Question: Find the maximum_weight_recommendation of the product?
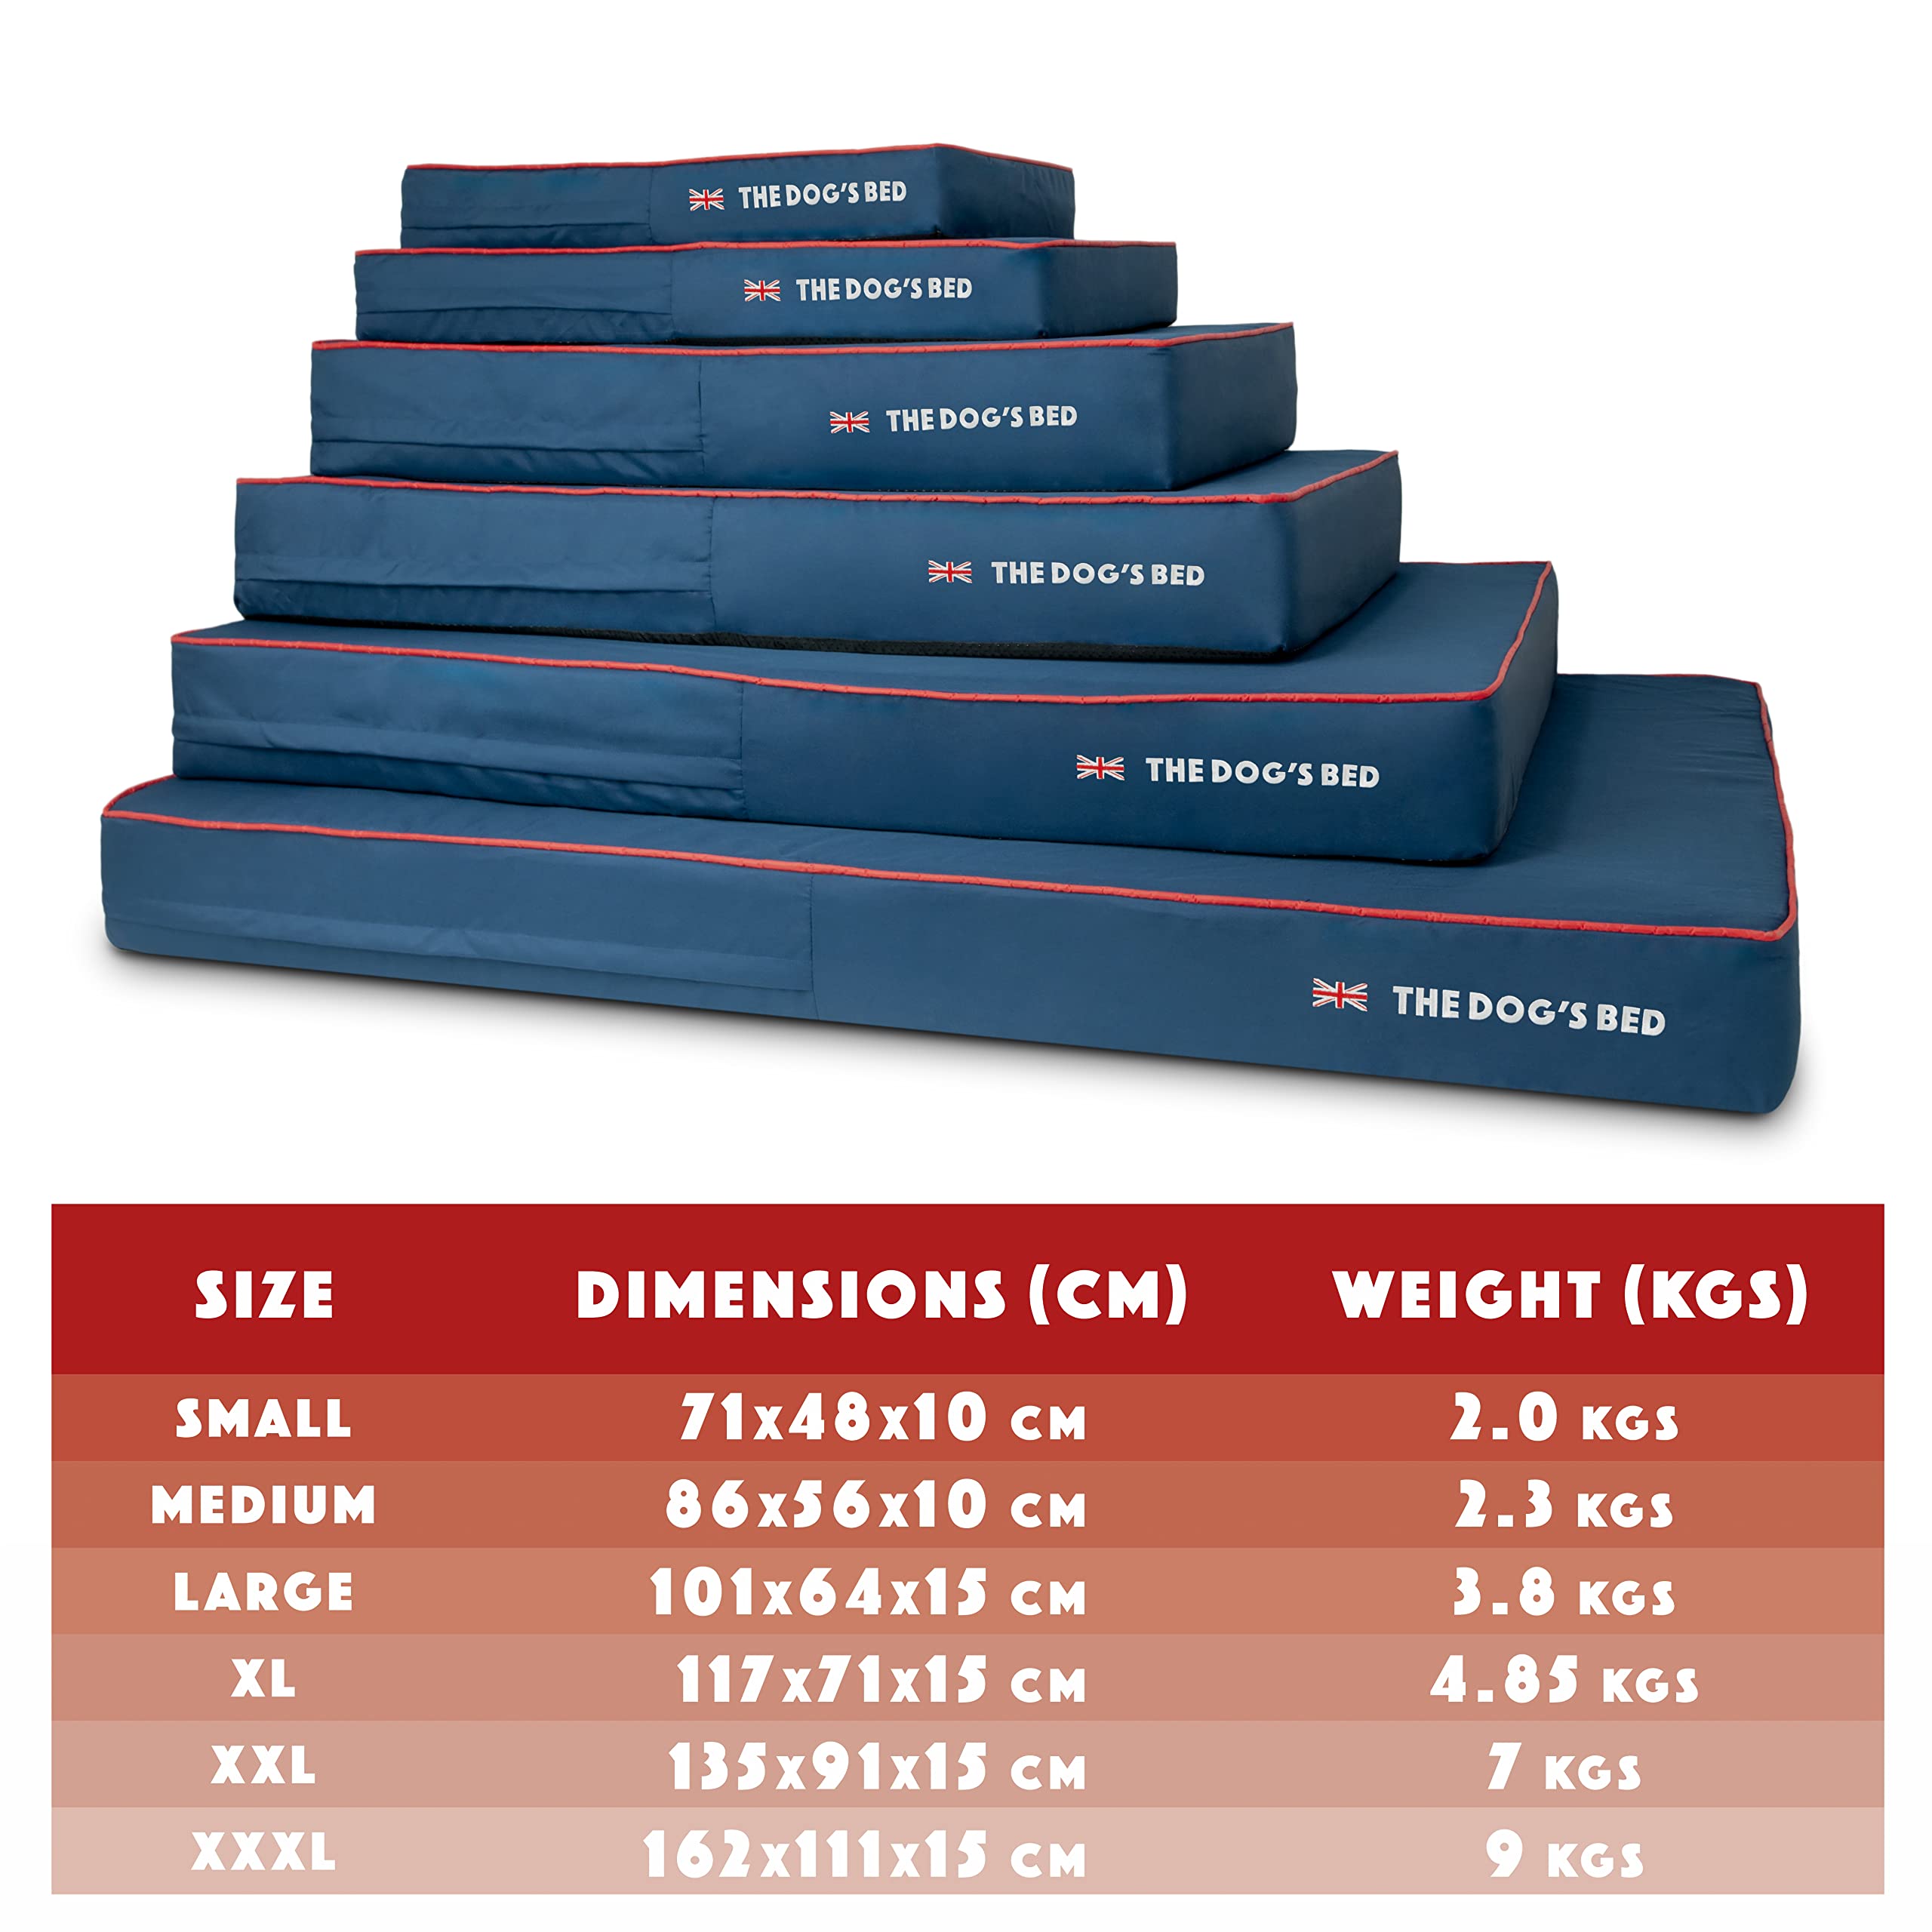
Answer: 2 kilogram